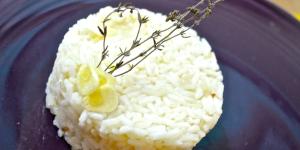
arroz frito con ajo